History of the Netherlands

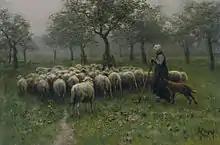
"Shepherdess With a Flock of Sheep" by Anton Mauve (1838–1888), of the Hague School

The French Revolution was popular, and numerous underground clubs were promoting it when in January 1795 the French army invaded. The underground rose up, overthrew the municipal and provincial governments, and proclaimed the Batavian Republic in Amsterdam. Stadtholder William V fled to England and the States General dissolved itself. The new government was virtually a puppet of France. The Batavian Republic enjoyed widespread support and sent soldiers to fight in the French armies. The 1799 Anglo-Russian invasion of Holland was repulsed by Batavian–French forces. Nevertheless, Napoleon replaced it because the regime of Grand Pensionary Rutger Jan Schimmelpenninck (1805–1806) was insufficiently docile.